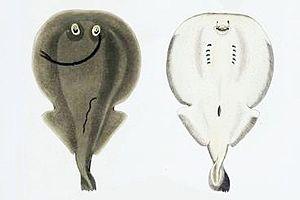
Temera hardwickii est une espèce de raies électriques de la famille des Narkidae.